David Wolfson, Baron Wolfson of Tredegar

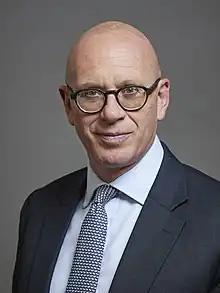
Official portrait, 2022

David Wolfson, Baron Wolfson of Tredegar (born 19 July 1968) is a British politician, barrister and life peer who has been Shadow Attorney General since November 2024. He was Parliamentary Under-Secretary of State for Justice from December 2020 to April 2022, when he resigned from the post after Prime Minister Boris Johnson and others were found to have broken COVID-related laws by attending parties.